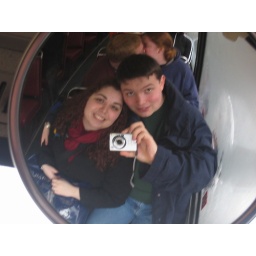
in the bus mirror